King's Cross, London

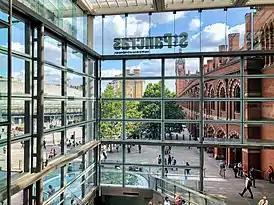
St Pancras station

King's Cross forms the south-east part of the ancient parish and subsequent borough of St Pancras, which is now the major part of the London Borough of Camden. The importance of King's Cross station means the area can be considered as partially lying within both the boroughs of Camden and neighbouring Islington.